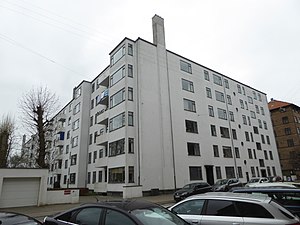
Kastelsvej / Bygninger og beboere
Den L-formede boligblok Kastelsvænget.
Kastelsvej er en gade på Østerbro i København, der går fra Classensgade til Fridtjof Nansens Plads. Gaden lægger adresse til tre ambassader foruden de tidligere blindeinstituttet og døveinstituttet.